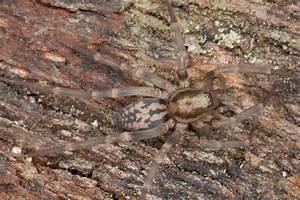
spider